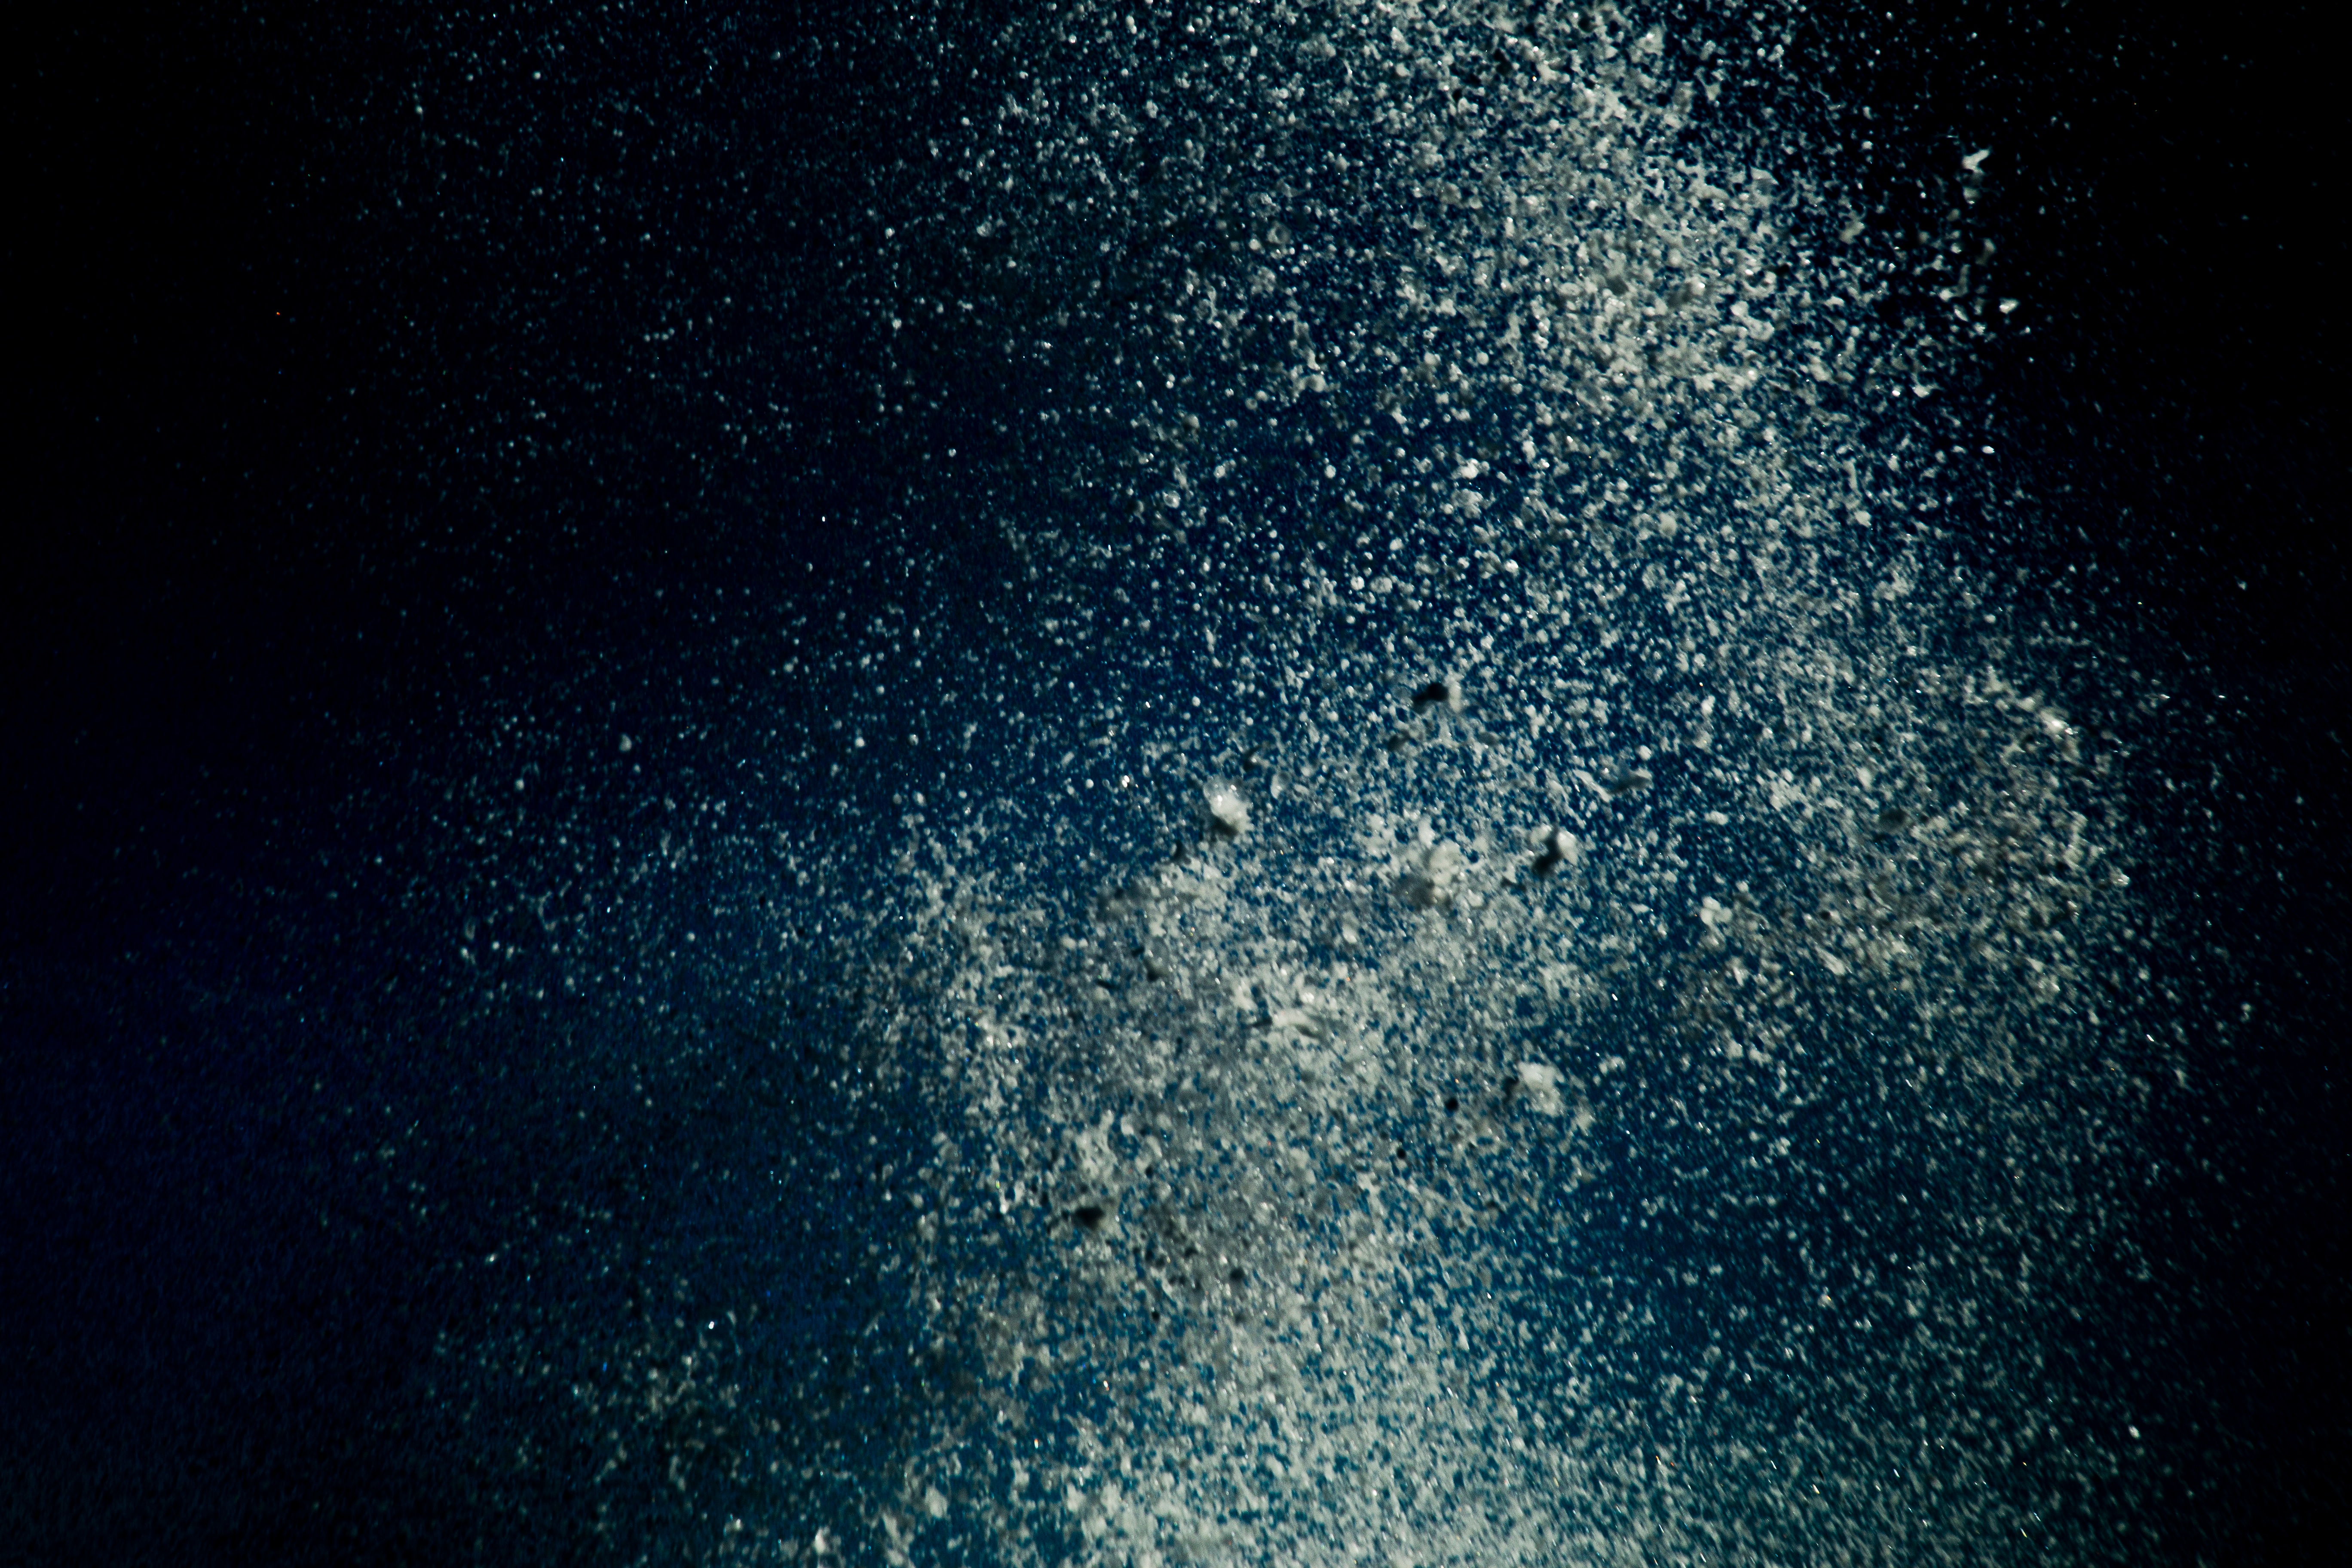
sky, atmosphere, space, galaxy, outer space, astronomy, universe, astronomical object